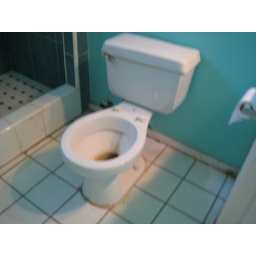
Bath of 2nd living room, near Bedroom 4 needs toilet seat